American frontier

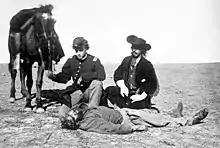
Scalped corpse of buffalo hunter found after an 1868 encounter with Cheyennes near Fort Dodge, Kansas

Native warriors in the West, using their traditional style of limited, battle-oriented warfare, confronted the U.S. Army. The Natives emphasized bravery in combat while the Army put its emphasis not so much on individual combat as on building networks of forts, developing a logistics system, and using the telegraph and railroads to coordinate and concentrate its forces. Plains Indian intertribal warfare bore no resemblance to the "modern" warfare practiced by the Americans along European lines, using its vast advantages in population and resources. Many tribes avoided warfare and others supported the U.S. Army. The tribes hostile to the government continued to pursue their traditional brand of fighting and, therefore, were unable to have any permanent success against the Army.